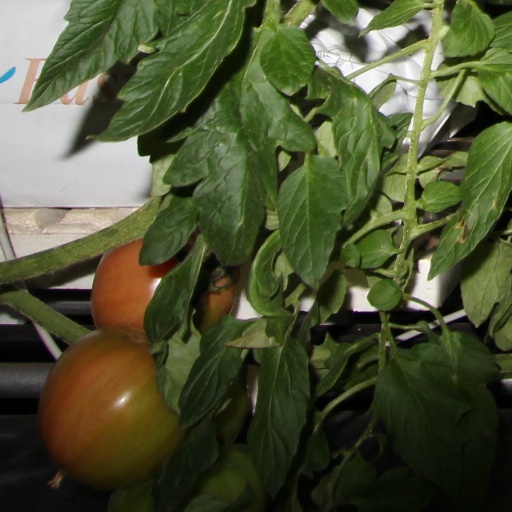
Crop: tomato